PATH (rail system)

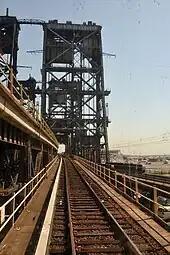
View of the Dock Bridge, which is used by PATH but owned by Amtrak

In February 2014, the Port Authority's Board of Commissioners approved a 10-year capital plan that included the PATH extension to NJ Transit's Newark Liberty International Airport Station. The alignment would follow the existing Northeast Corridor approximately one mile (1.6 km) further south to the Newark Airport station, where a connection to AirTrain Newark is available. Five years of construction were expected to begin in 2018.